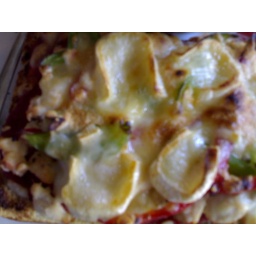
Malone's open face chicken sandwich - Roland in Vancouver 1996